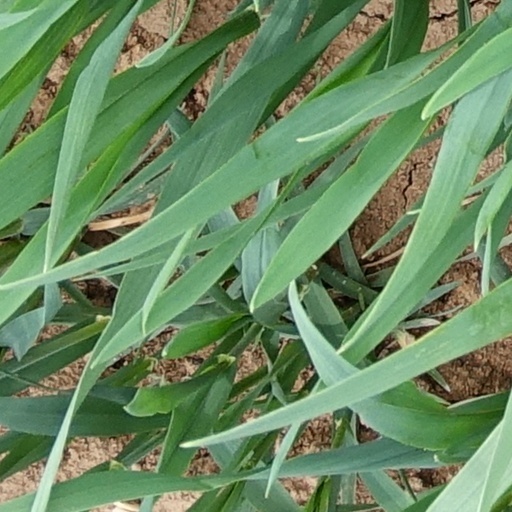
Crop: wheat